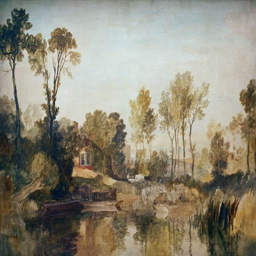
live at the river with trees and sheep